Helen Bostock

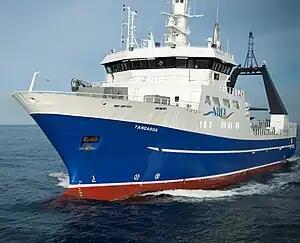
The RV Tangaroa is New Zealand's largest oceanographic research vessel – Bostock has led or co-led several voyages by this ship into the Southern Ocean.

Bostock's primary research focus is on the paleoceanography and oceanography of the Southwest Pacific and Southern Ocean using sedimentology, microfossils, isotopes and geochemical tracers to understand present and past changes in ocean circulation and their influence on climate. She also works on sediment transport processes and sources, and multidisciplinary topics such as Ocean Acidification, climate change, the onset of the Anthropocene and paleo-seismicity.